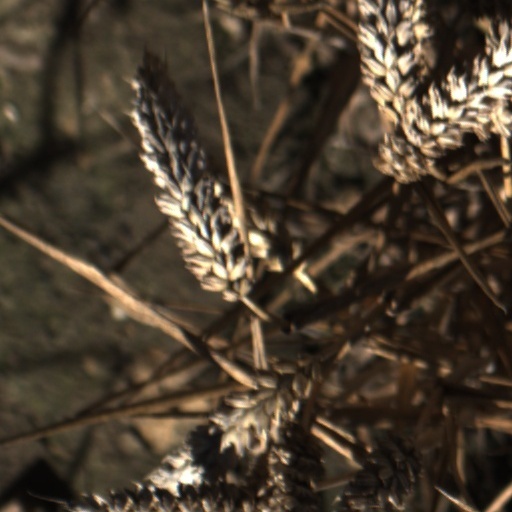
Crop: wheat